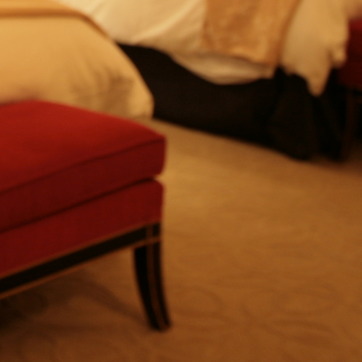
Material: carpet